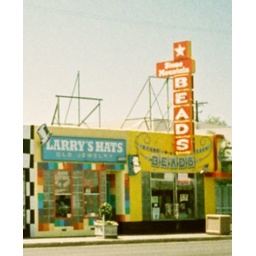
hip colorful UNM neighborhood of Nob hill along route 66 in New Mexico, preserving the old signage....sorry about the grainyness